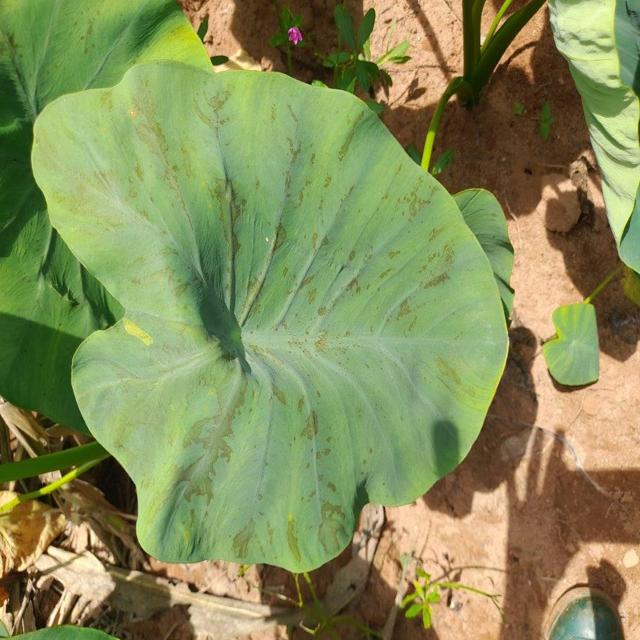
Label: Healthy